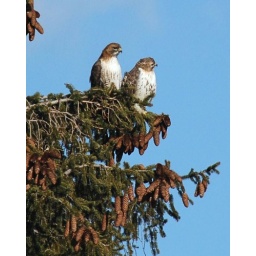
red tailed hawks in pine